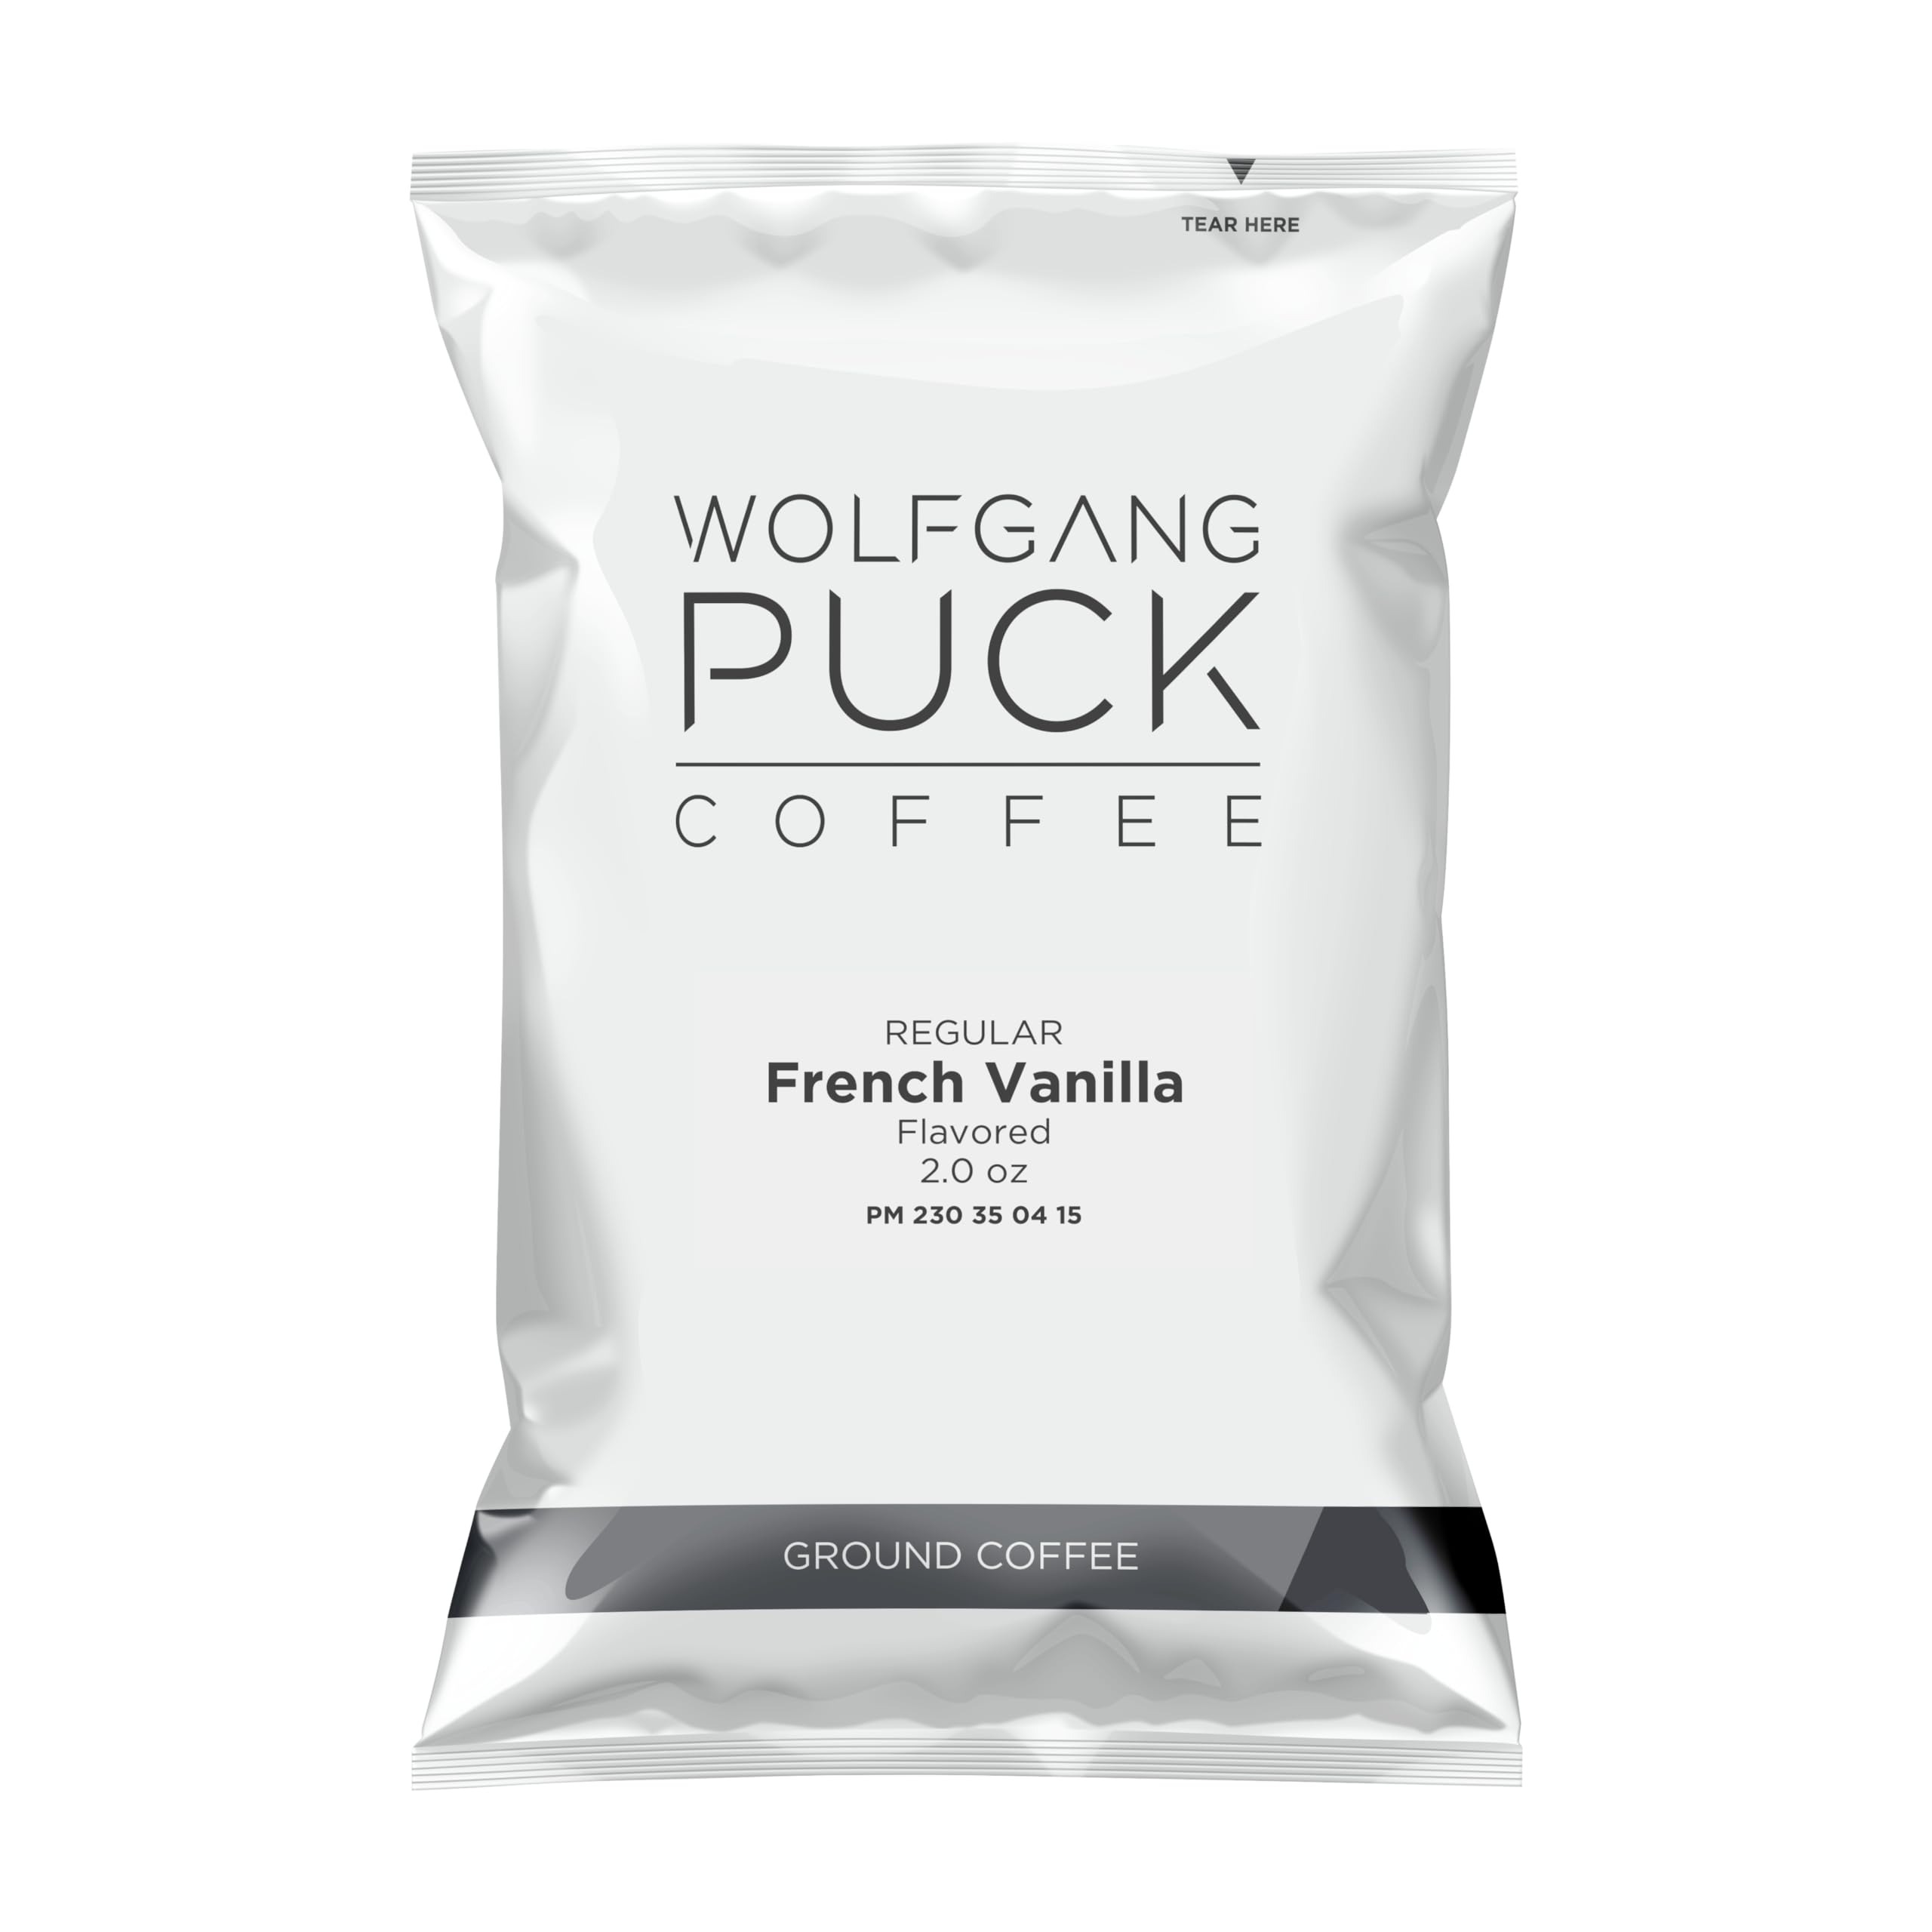
Item Name: Wolfgang Puck Coffee, French Vanilla, each 2.0 ounce Portion Pack makes 8-10 cups (Pack of 18)
Bullet Point 1: The subtle flavor of vanilla adds just the right touch of sweetness to this extraordinary coffee
Bullet Point 2: Ground coffee in pre-measured 2 ounce stay fresh bags
Bullet Point 3: Each 2 oz portion pack will produce 40 oz of coffee for average strength. A little more for lighter coffee, a little less for a robust cup.
Bullet Point 4: Country of origin is United States
Value: 36.0
Unit: Ounce

Price: 56.47